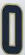
Number: 0